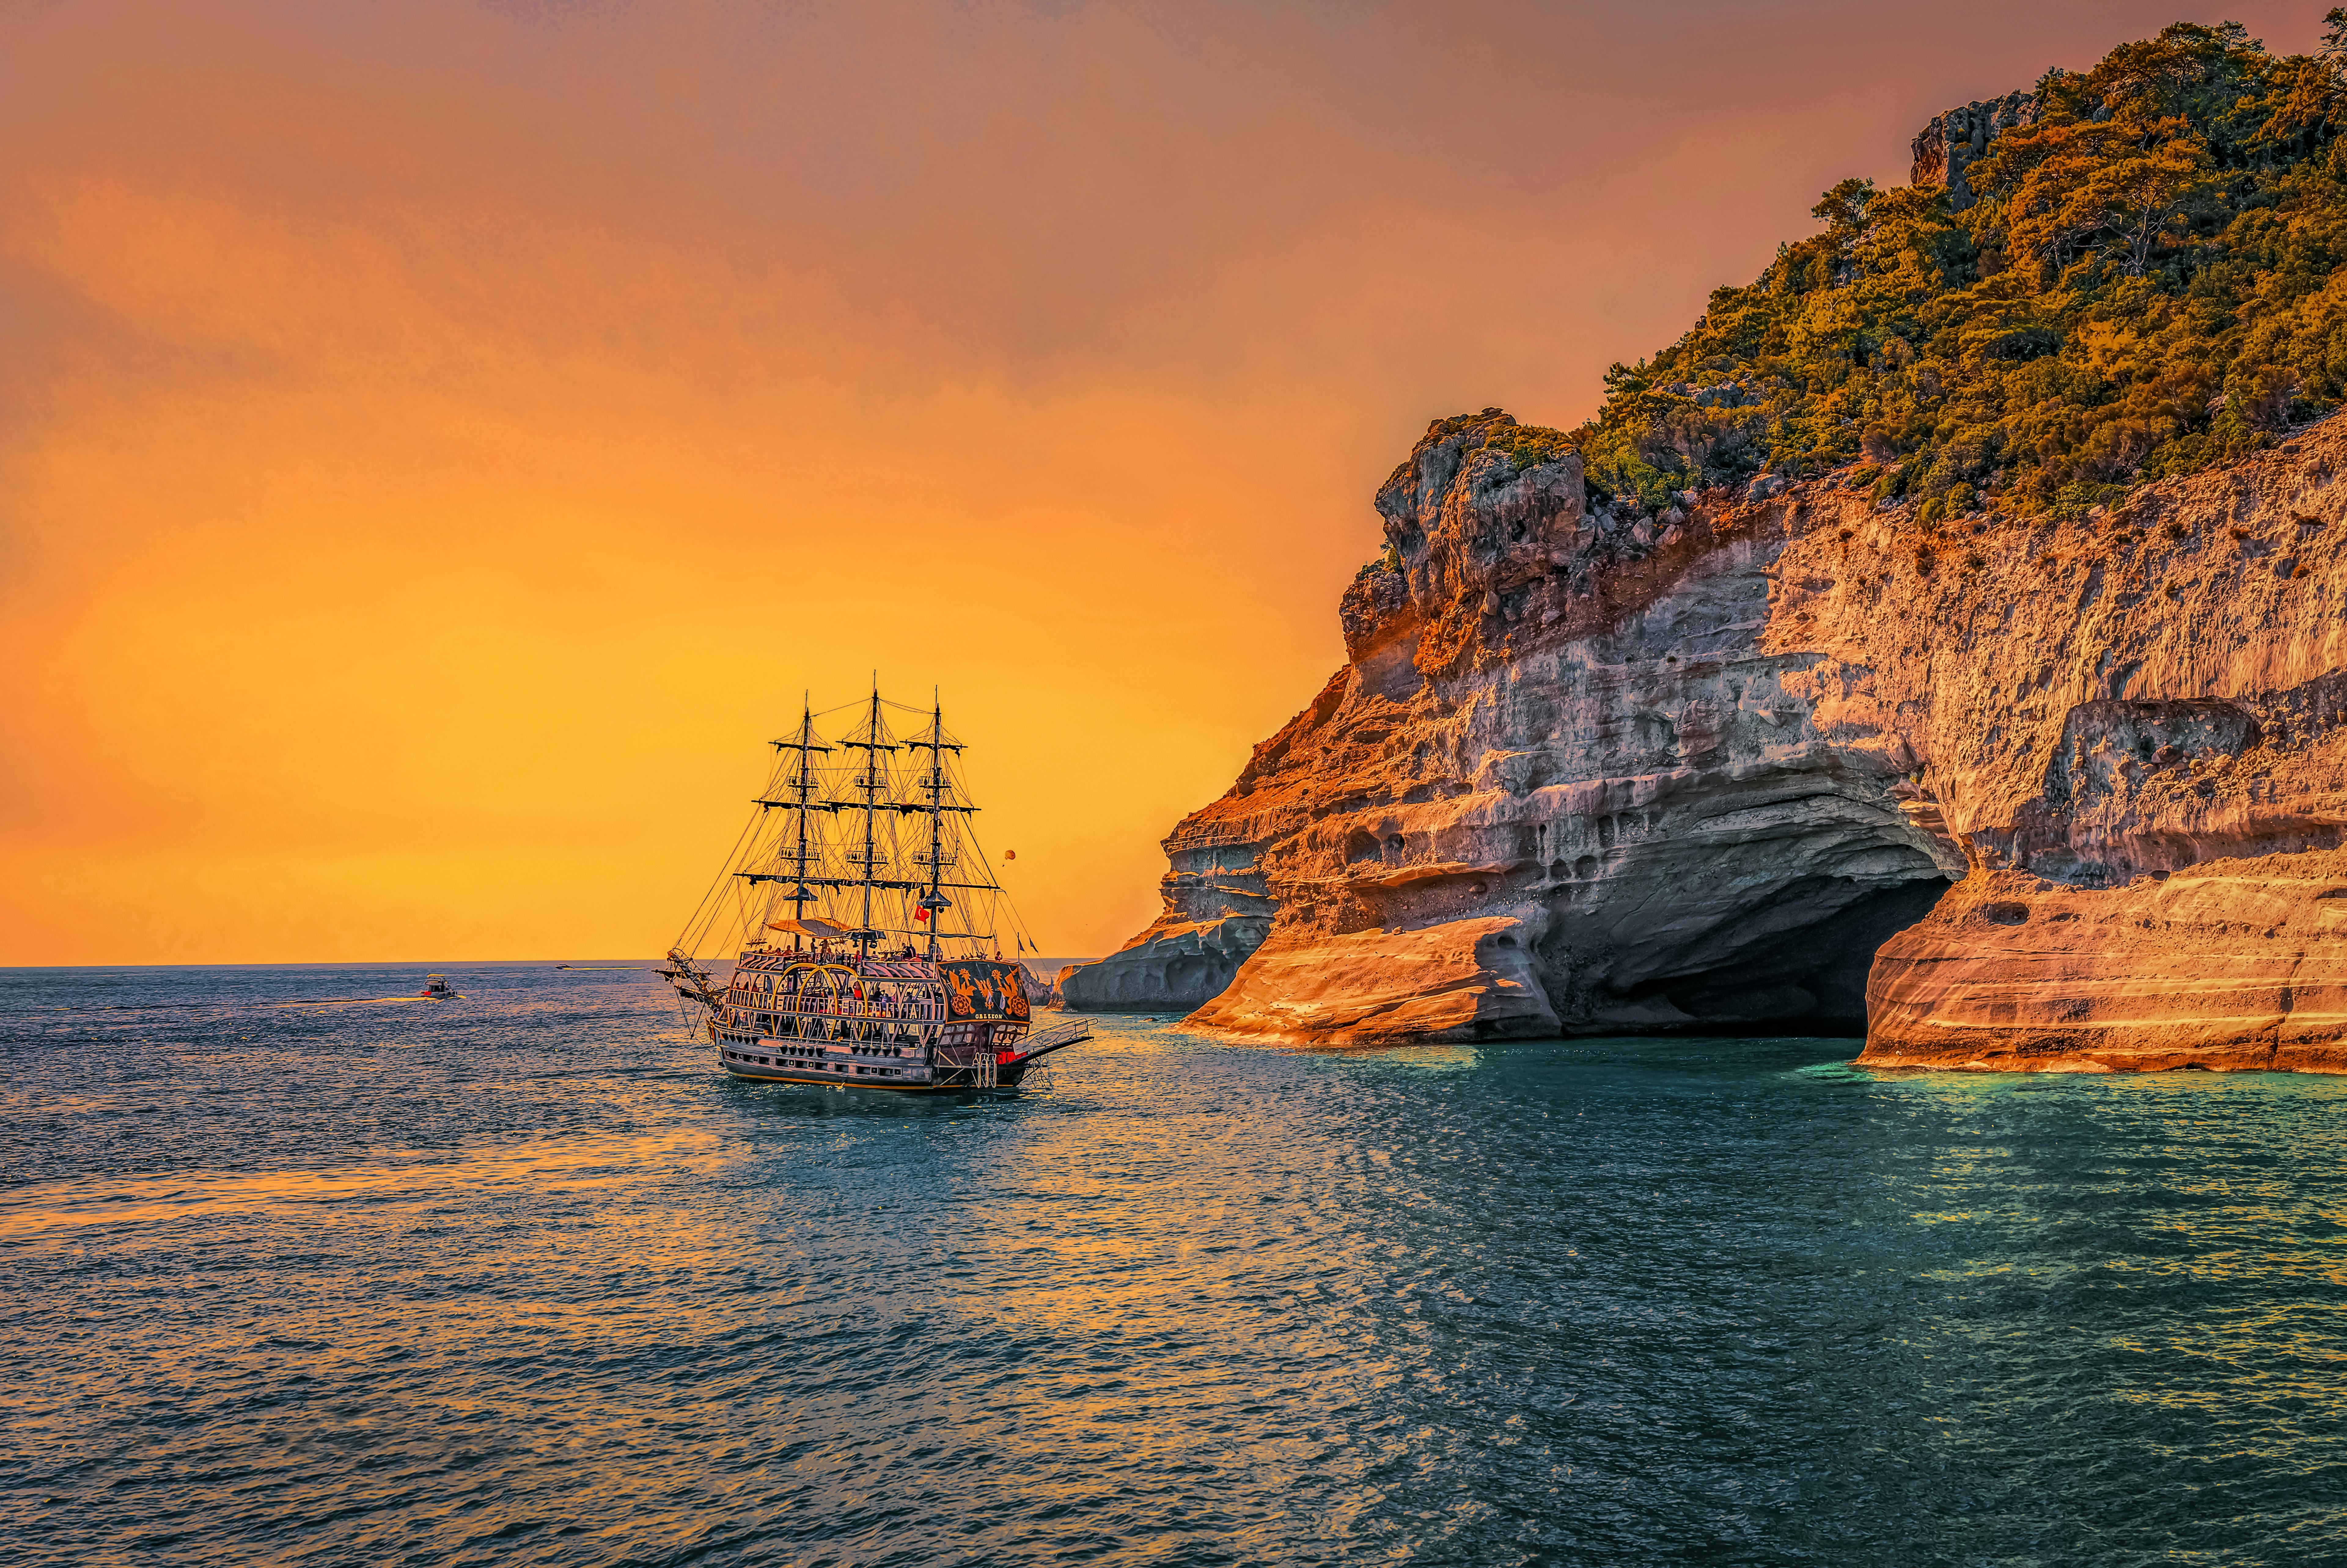
natural, water, sky, boat, cloud, watercraft, vehicle, afterglow, sunset, sunrise, mast, horizon, ship, natural landscape, calm, dusk, sailboat, lake, klippe, landscape, evening, headland, barquentine, wave, ocean, bedrock, coast, red sky at morning, tropics, island, sound, tall ship, water transportation, rock, sailing, boats and boating equipment and supplies, cape, wind wave, channel, sail, outcrop, islet, cliff, boating, windjammer, carrack, skerry, promontory, clipper, training ship, sea, sailing ship, tourism, vacation, escarpment